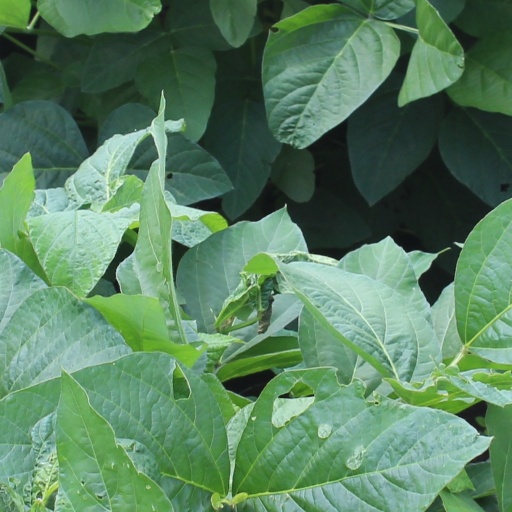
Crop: soybean